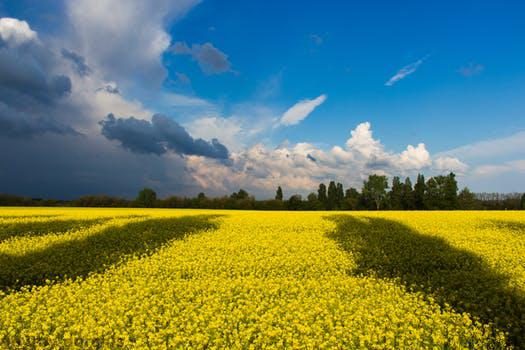
Label: Watermark